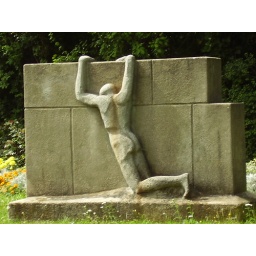
A sculpture also in front of the Steglitz church to those who tried to cross the wall.